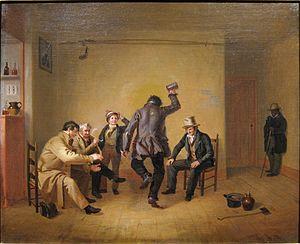
Bar-room Scene à l'Art Institute of Chicago.
William Sidney Mount, né le 26 novembre 1807 et mort le 19 novembre 1868 à Setauket-East Setauket dans l'État de New York, est un peintre américain, contemporain de l'Hudson River School.